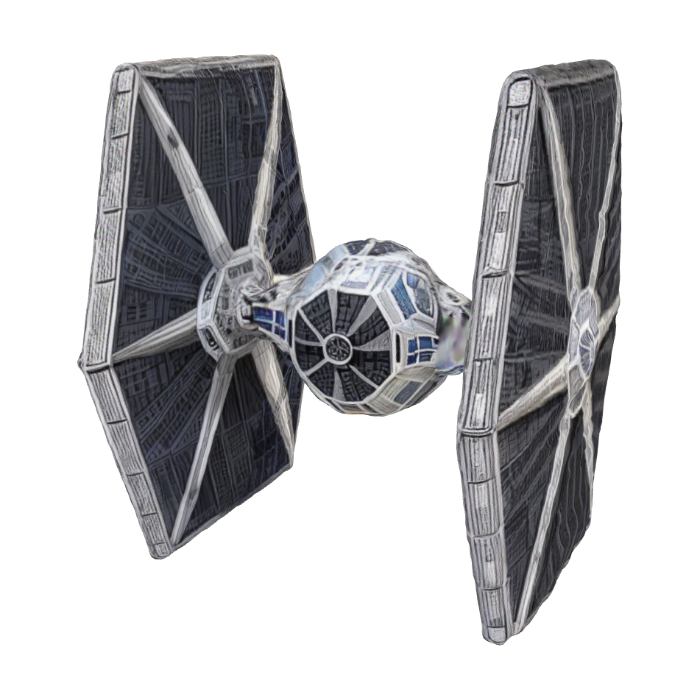
미적 점수 (1~10점): 2